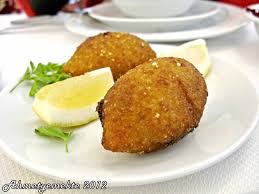
Yemek: icli_kofte